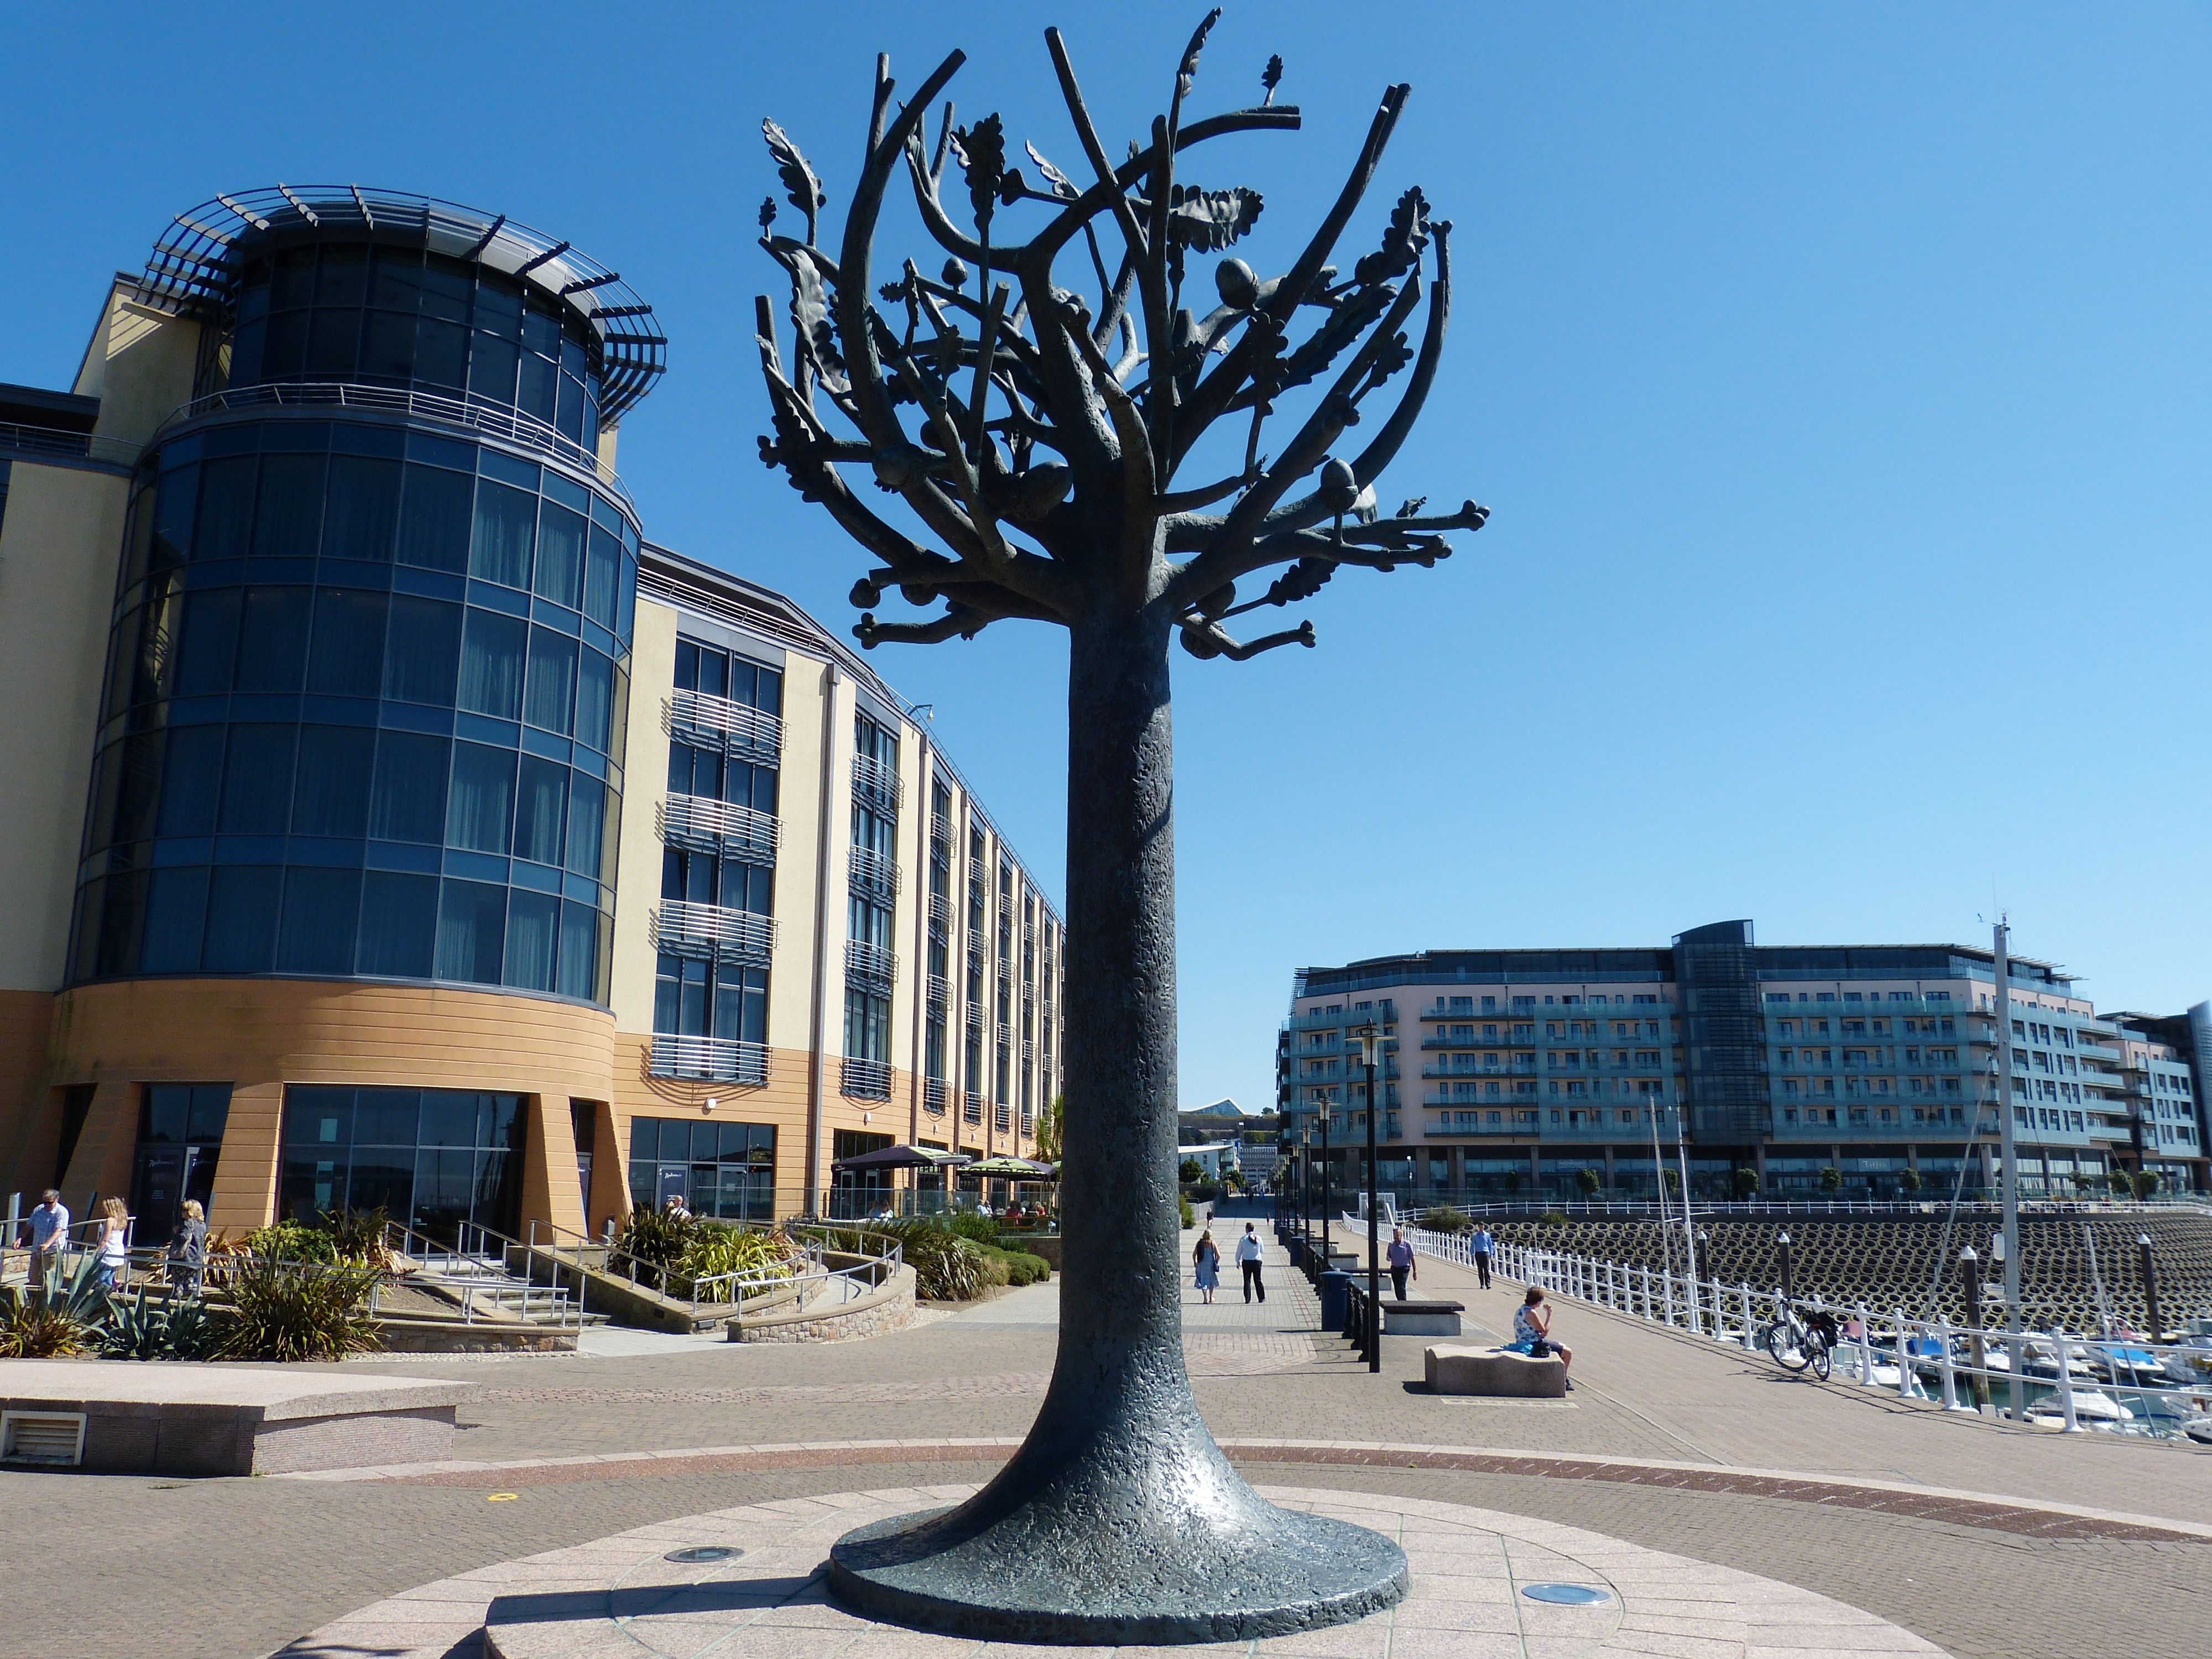
tree, architecture, view, city, skyscraper, monument, cityscape, panorama, downtown, tower, plaza, island, landmark, modern, tower block, england, capital, outlook, town square, atlantic, jersey, united kingdom, st helier, channel islands, island of jersey, urban area